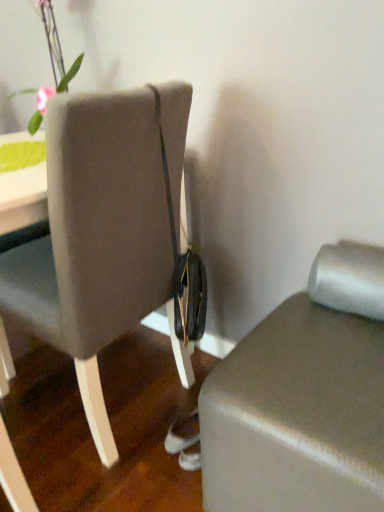
Question: From a real-world perspective, give me the position of a free point above matte gray ottoman at lower right. Please provide its 2D coordinates.
Answer: [(0.817, 0.717)]